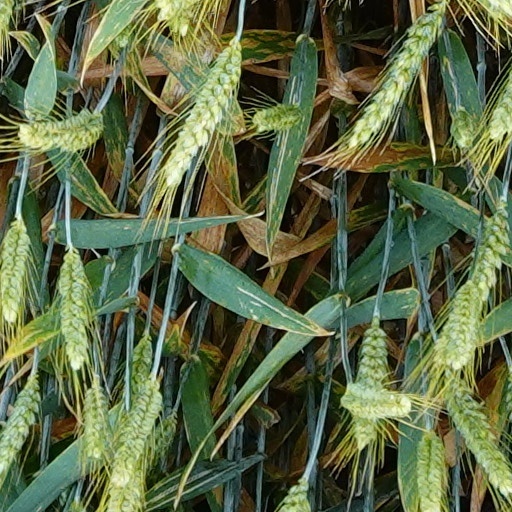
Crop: wheat